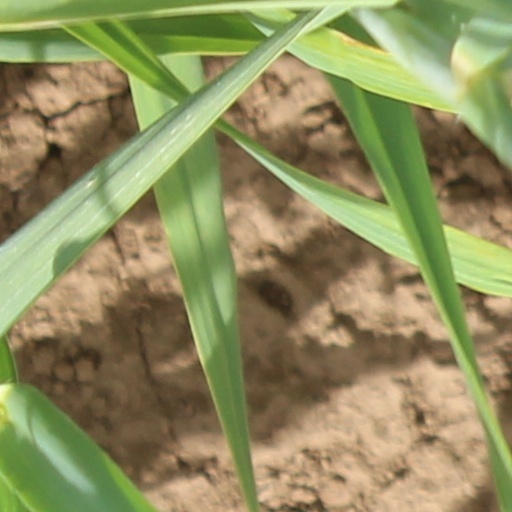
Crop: wheat